Capital One Tower (Louisiana)

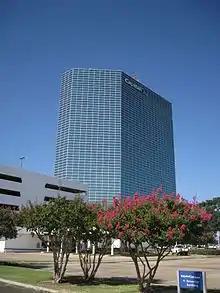
Capital One Tower in 2015

Two escalators in the atrium (one up and one down) served as access between floor 1 (ground floor) and floor 2 near the bank area.